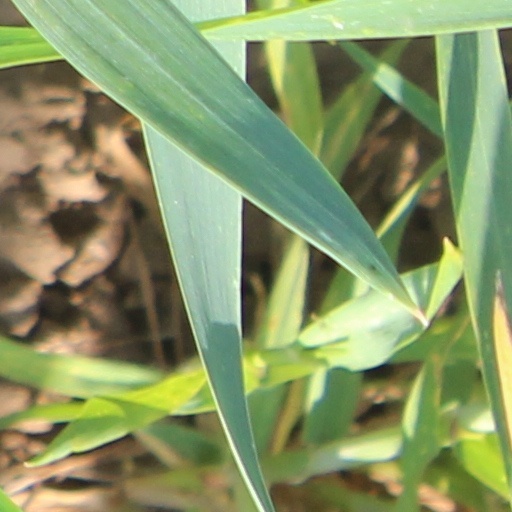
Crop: wheat